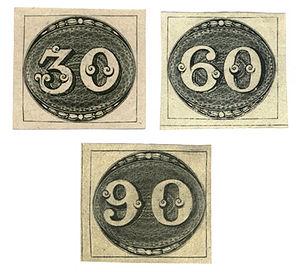
L'Œil de bœuf est le nom donné aux premiers timbres de la poste du Brésil, émis le 1ᵉʳ août 1843. Ils représentent un grand ovale portant la valeur faciale. Trois valeurs furent retenues: 30, 60 et 90 réis. Ils étaient non dentelés. Il y a plusieurs impressions, plaques et papiers utilisés. La valeur de 30 réis était destinée aux correspondance au sein d'une même ville ou en complément, celle de 60 réis de ville à ville et celle de 90 réis pour l'étranger.